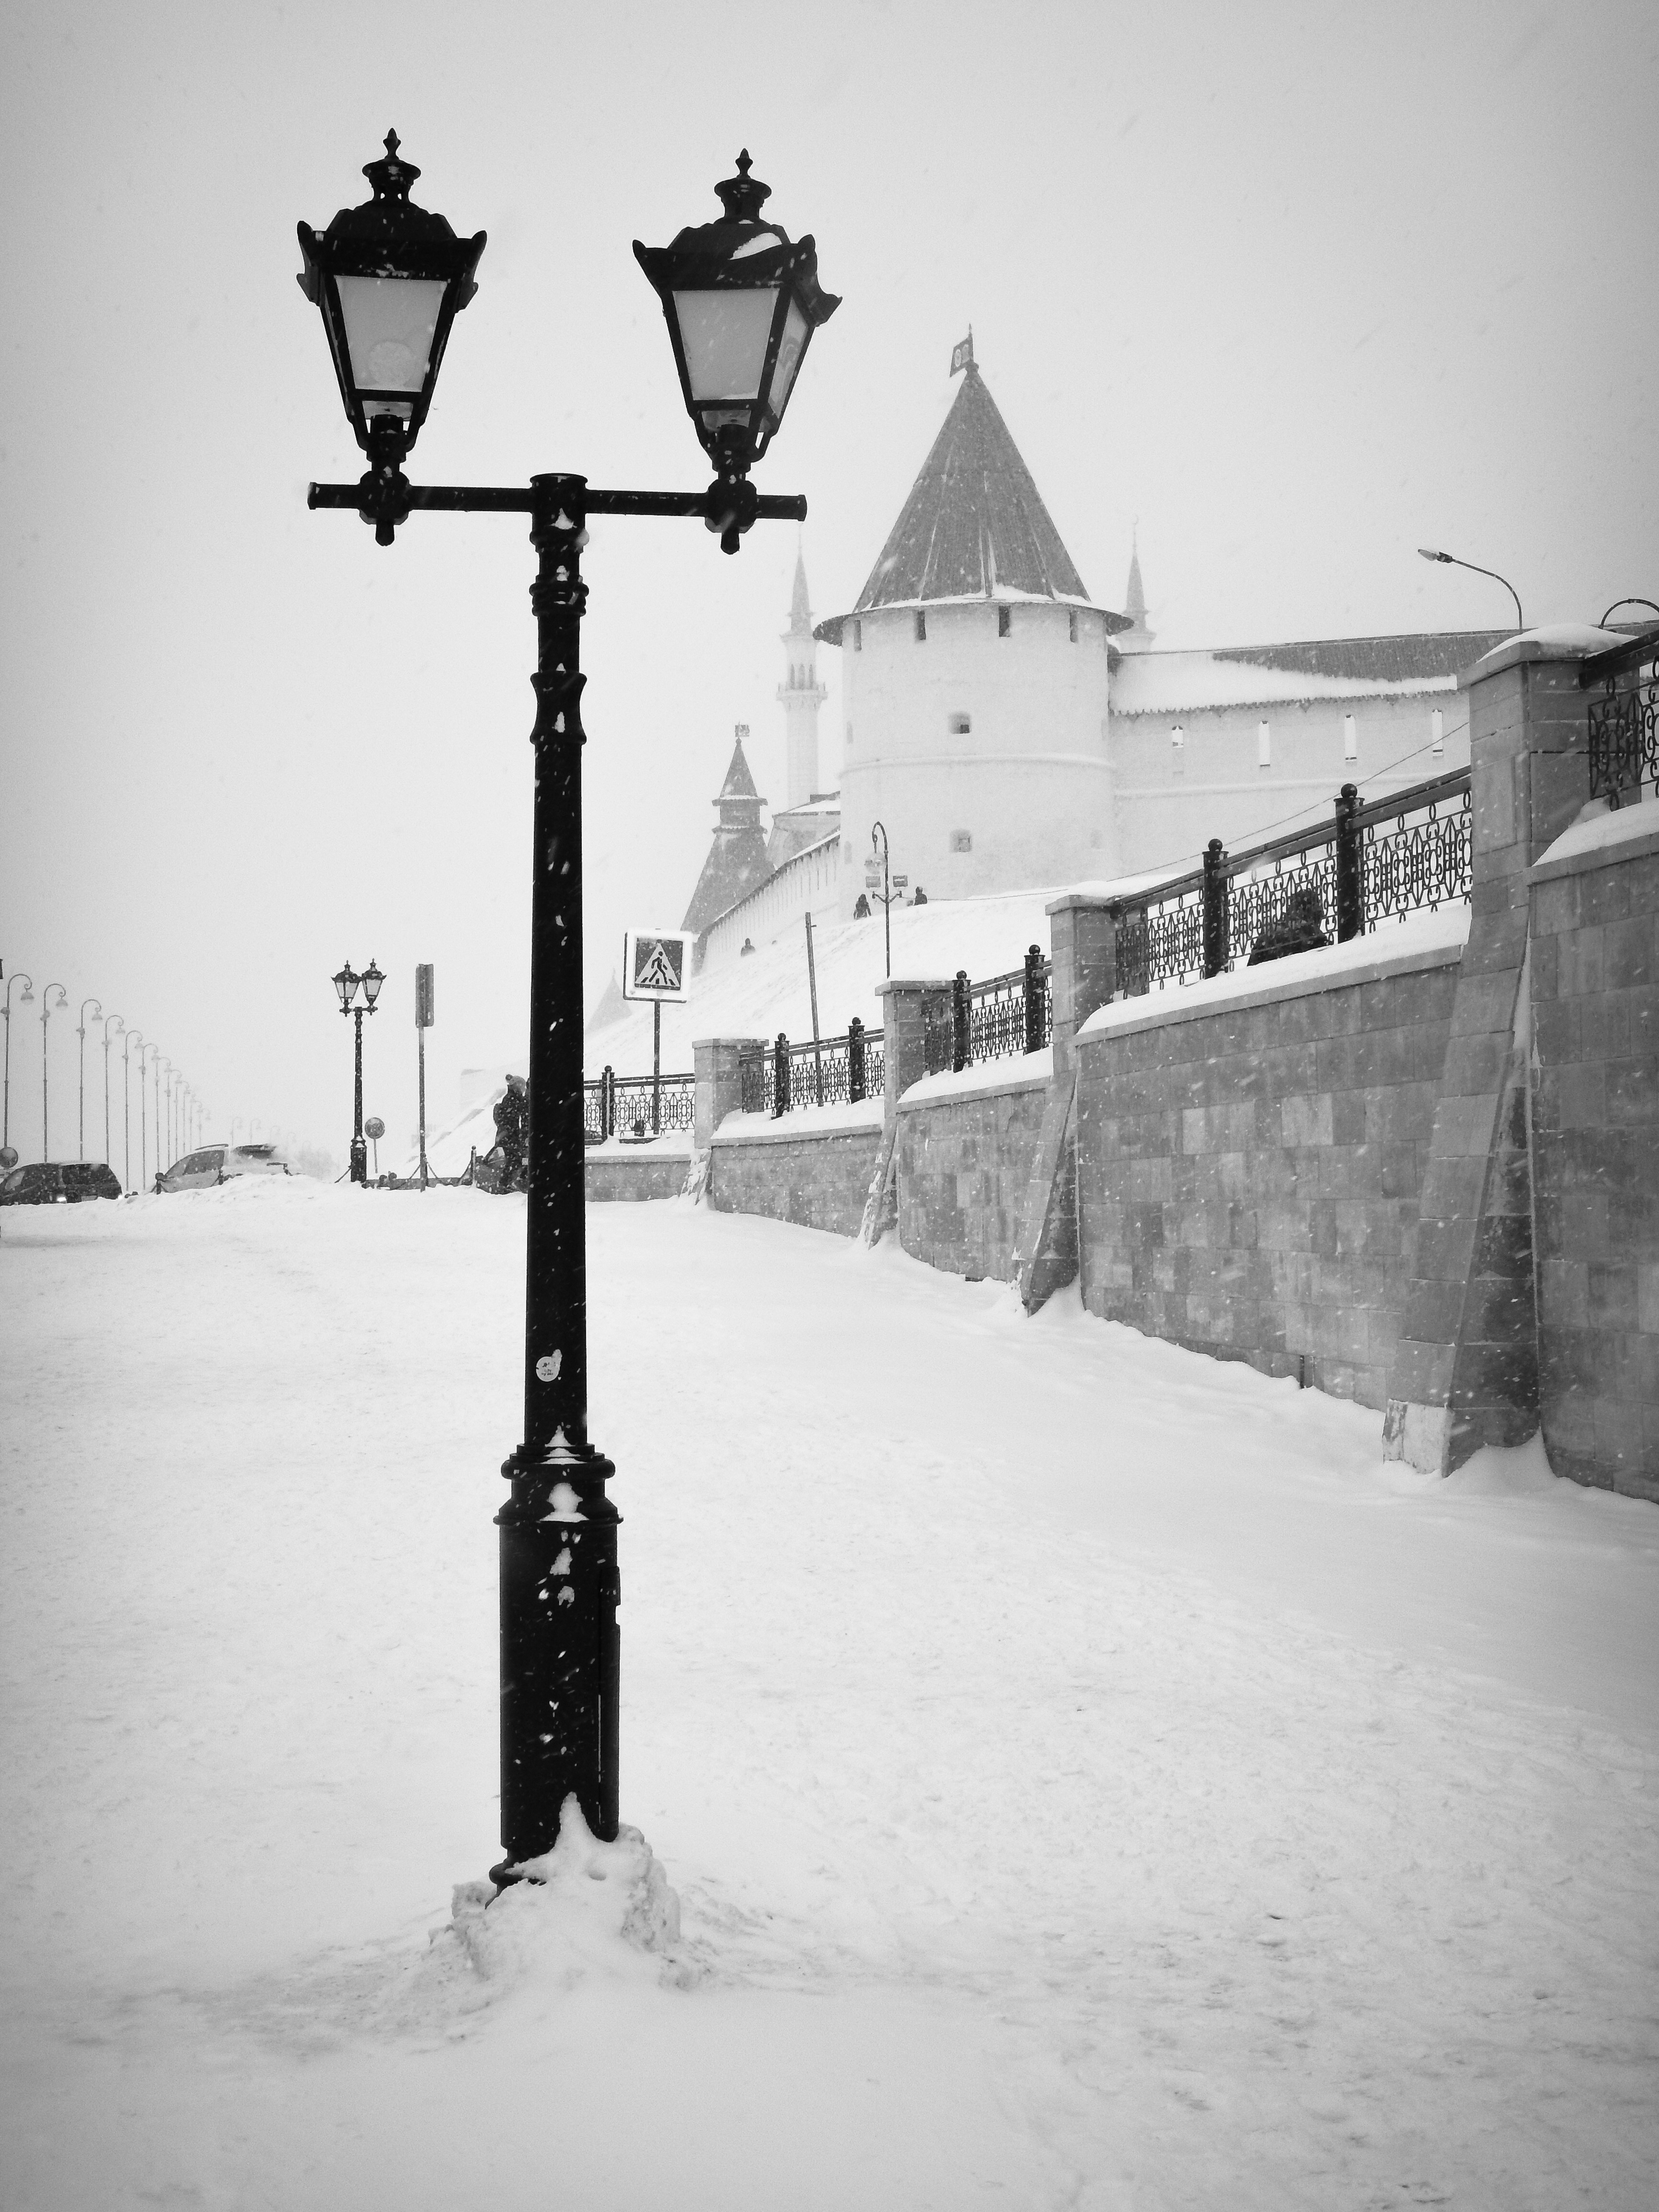
snow, winter, black and white, white, street, photography, wall, lantern, weather, street light, black, monochrome, season, blizzard, shape, freezing, kazan, the kremlin, monochrome photography, winter storm